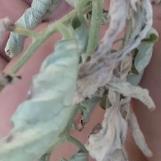
Crop: Tomato
Condition: bacterial-floundering-d